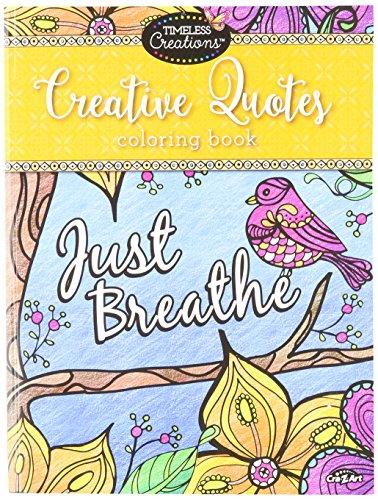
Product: Cra-Z-Art Timeless Creations Adult Coloring Books: Creative Quotes Coloring Book (16271-6)
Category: Toys & Games | Arts & Crafts
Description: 64 premium coloring book pages for adults.
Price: $9.93
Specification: ASIN:B018RMBJRU|ShippingWeight:1pounds(Viewshippingratesandpolicies)|DateFirstAvailable:November1,2015